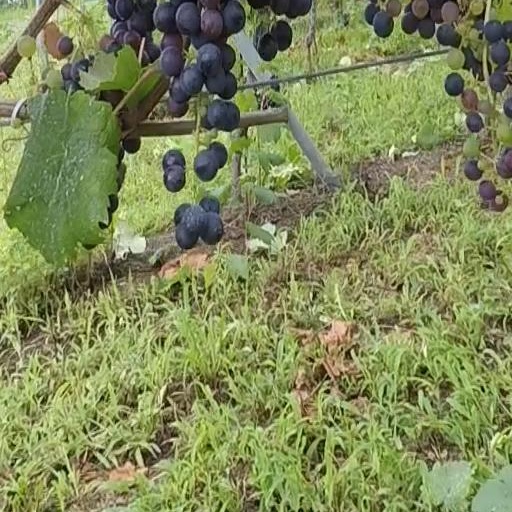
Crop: grape